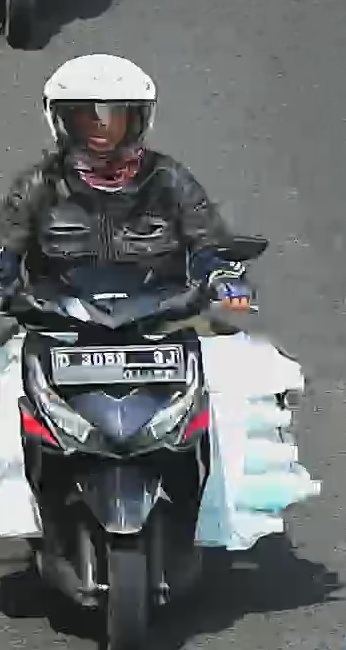
person-with-helmet: 1
person-without-helmet: 0